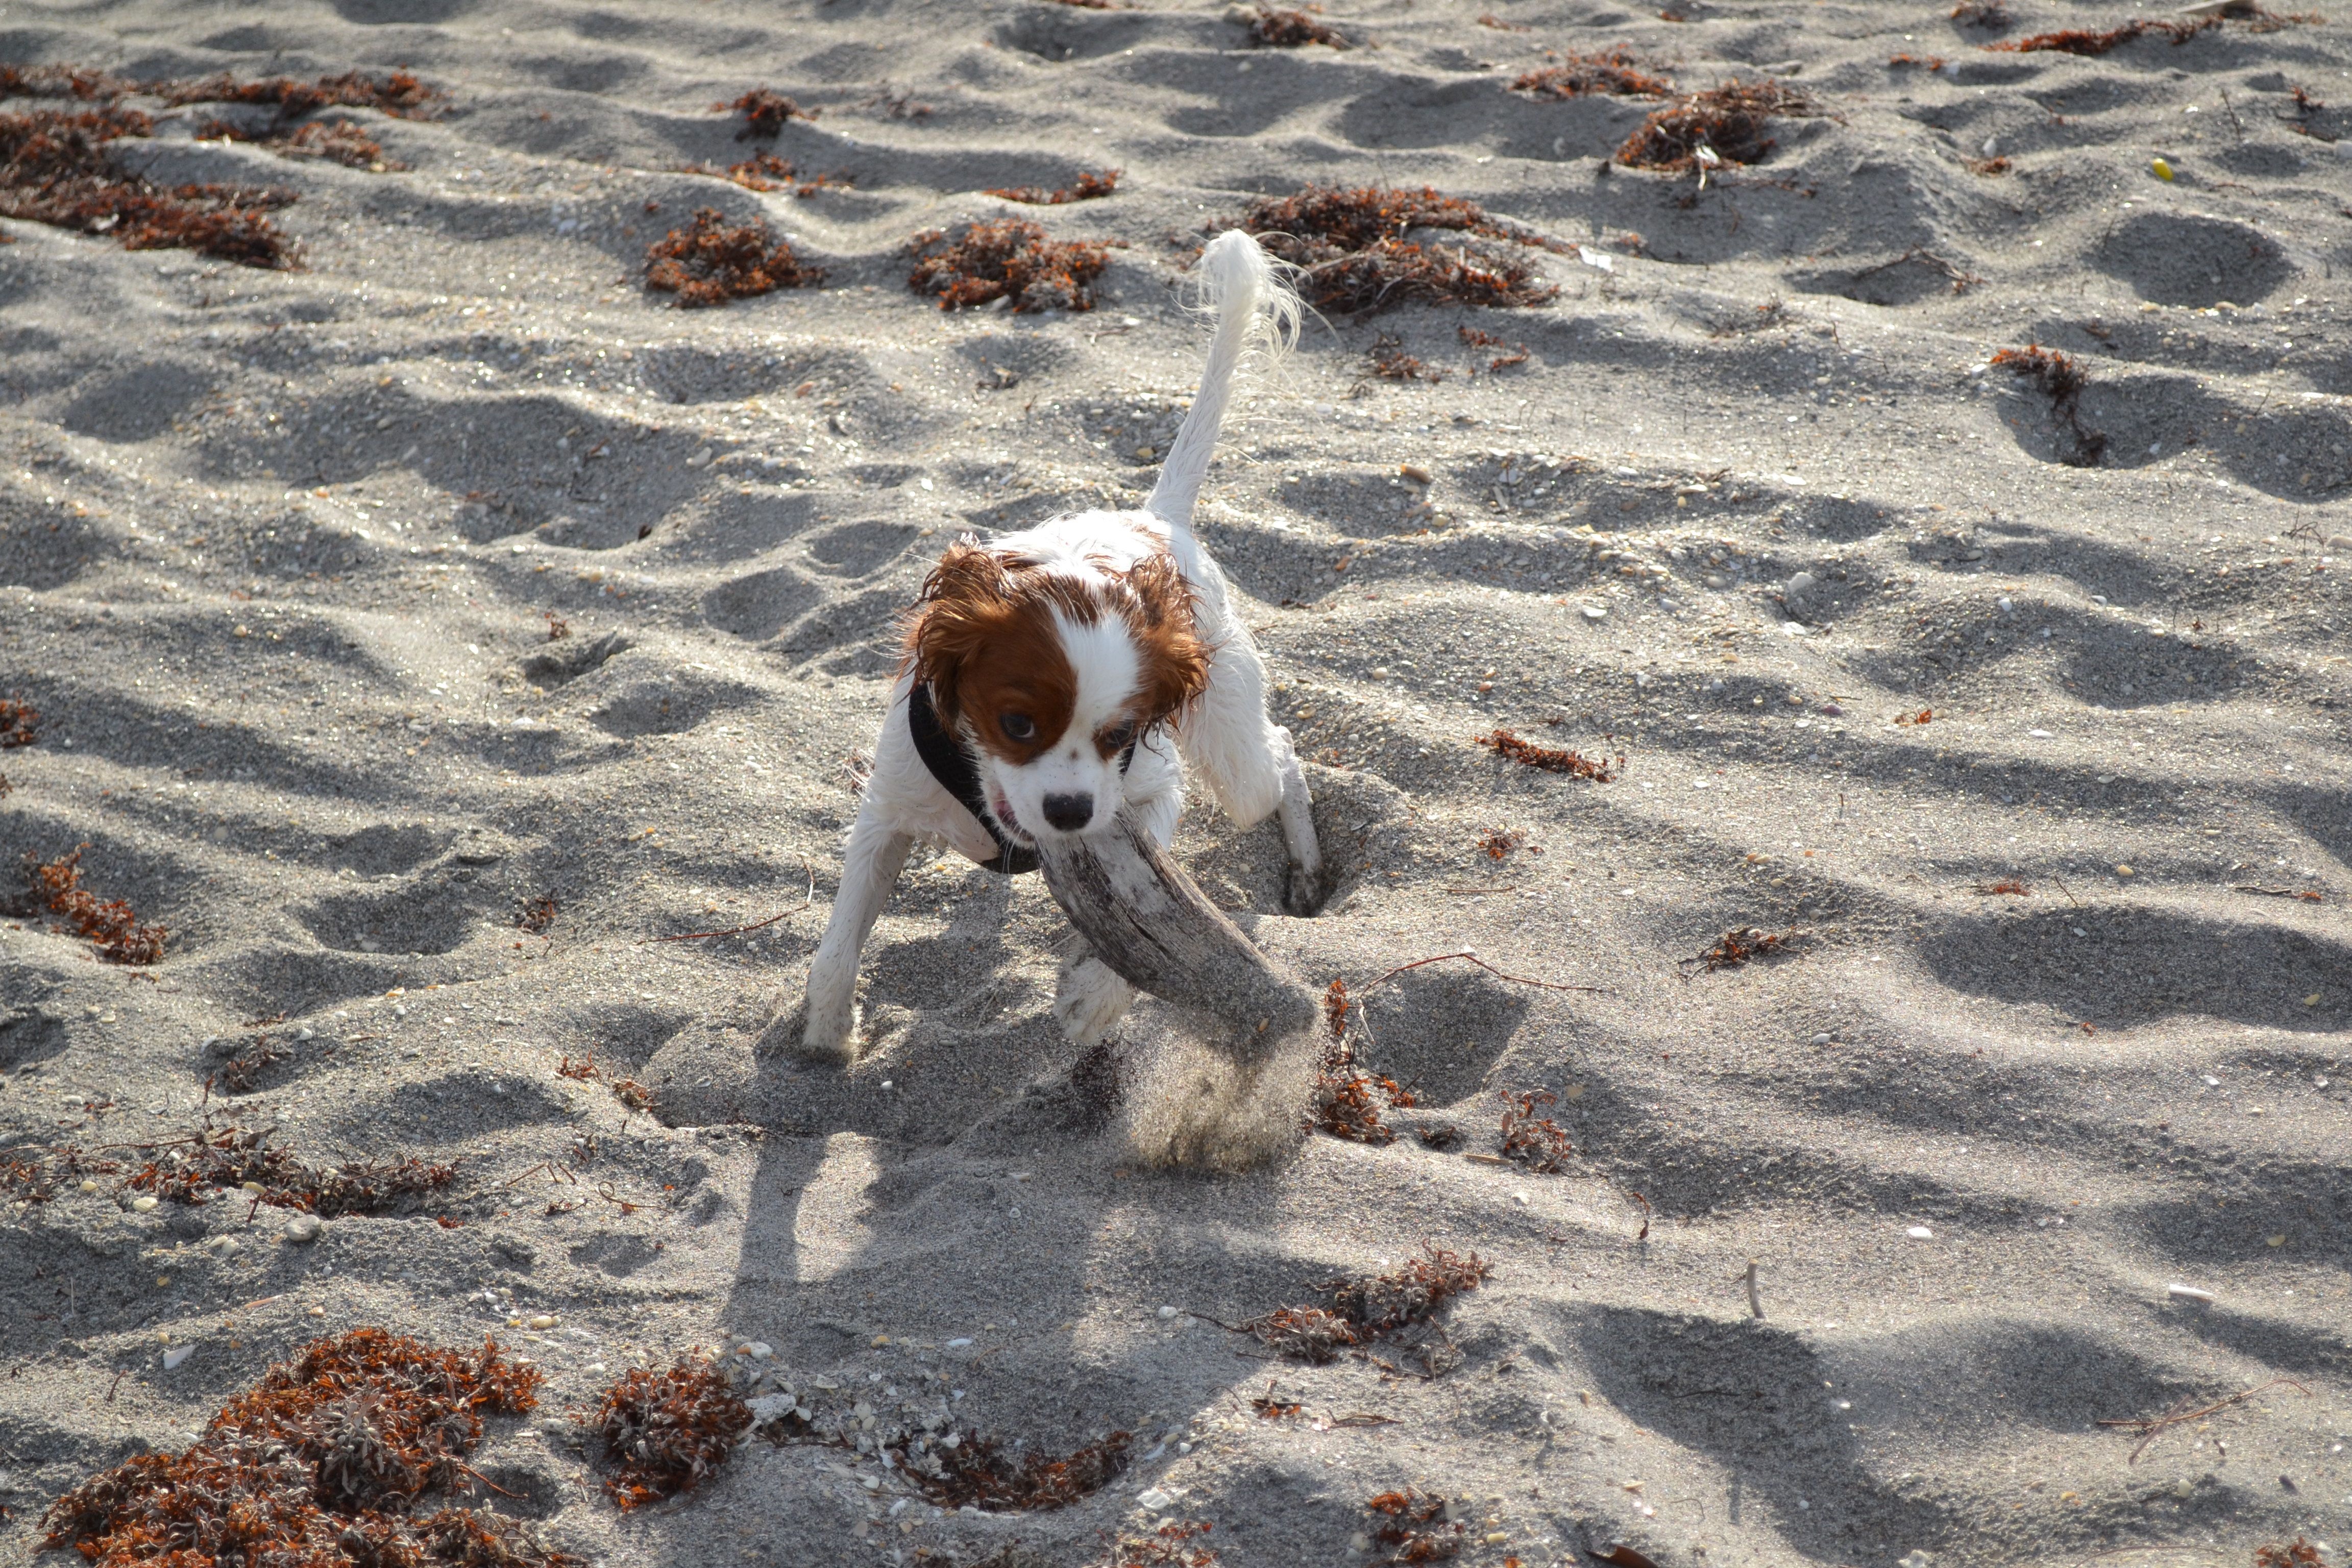
beach, sand, dog, mammal, vertebrate, cavalier, cavalier king charles spaniel, king charles, dog like mammal